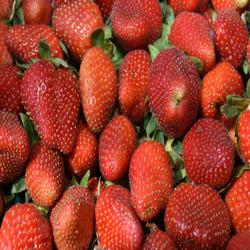
Label: Strawberry